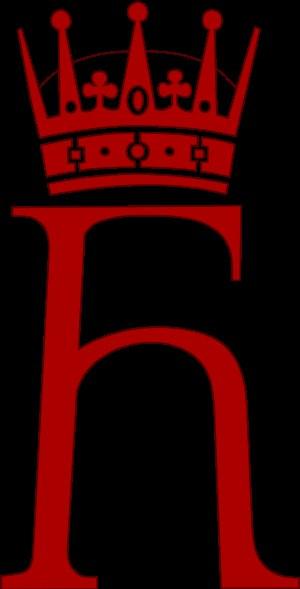
Haakon ou Håkon de Norvège, prince héritier de Norvège, est le fils du roi Harald V et de la reine Sonja. Il est né le 20 juillet 1973. Le prince Haakon a une sœur aînée, la princesse Märtha-Louise, née en 1971.